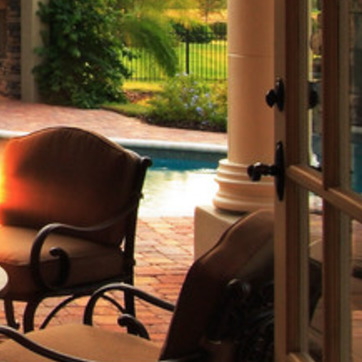
Material: water